Moturoa AFC

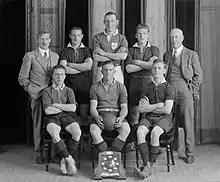
Moturoa 1931 Priest Shield 6-a-side winners

Moturoa won the annual six-a-side competition for the Priest Shield at New Plymouth in 1931. There were six teams in the competition which was conducted at Western Park. The players in the final for Moturoa were: goal-keeper Roy Johns, R. and F. Roper, Anderson, White, Smith. And for Stratford: Grierson, Thompson, Henderson, O’Shannessey, McGrory, Elgar. The final score was Moturoa – 3 Stratford – 1. White getting a hat-trick for Moturoa.